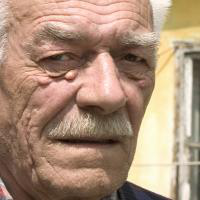
Age group: age 66-80